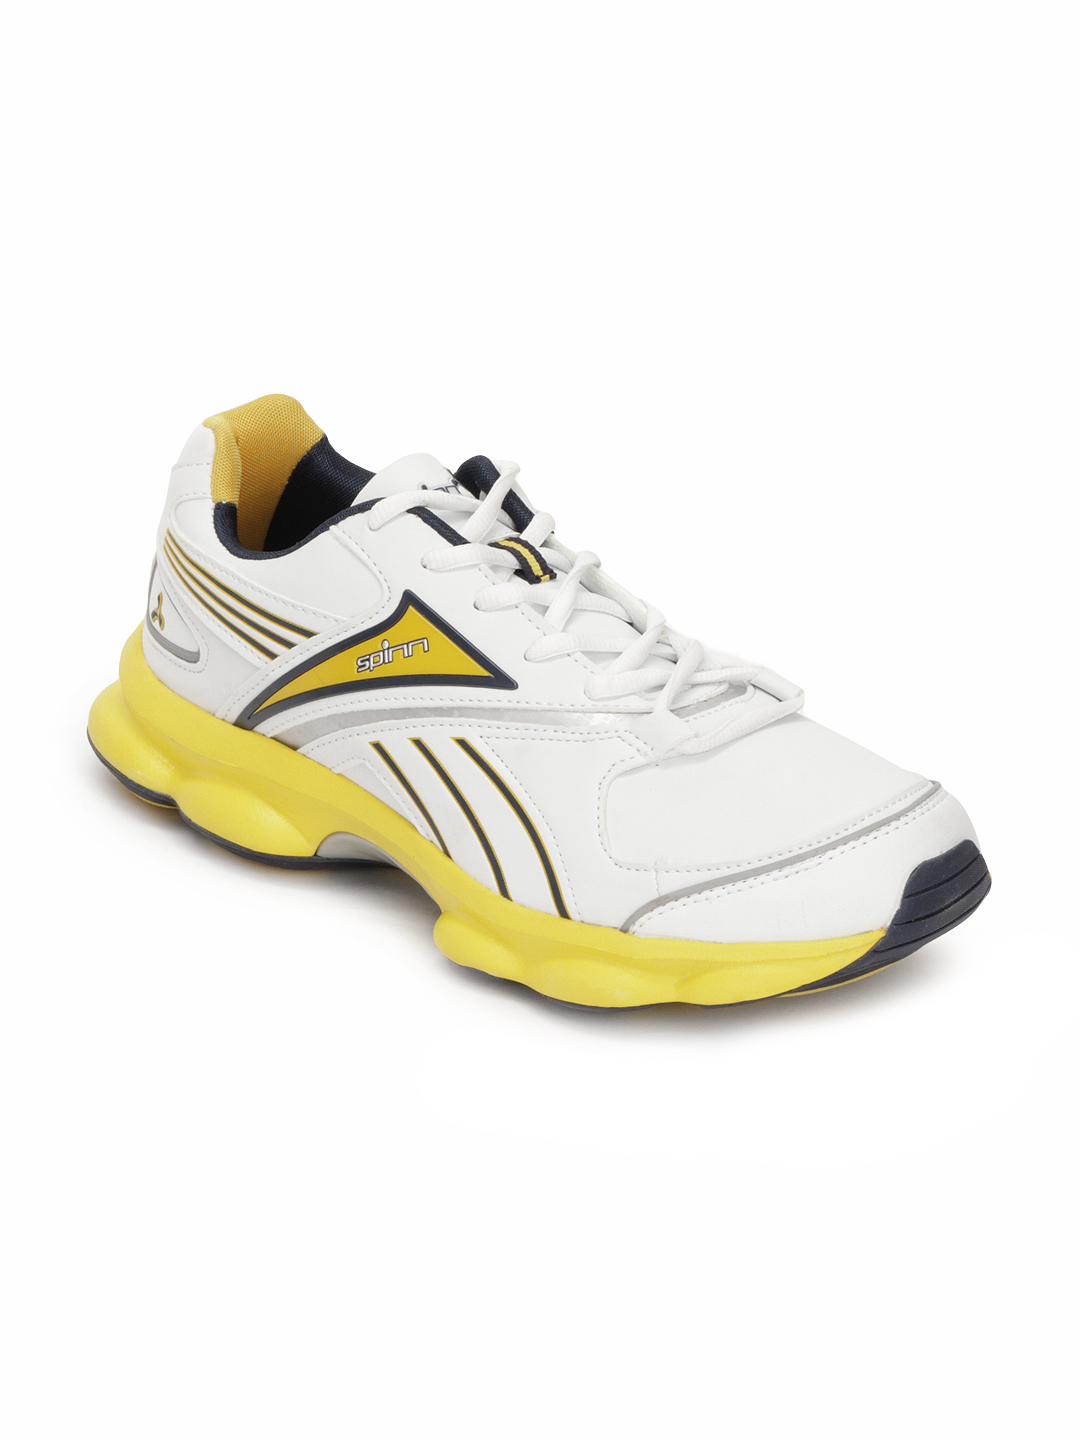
Spinn Men Texan White Sports Shoes
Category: Footwear / Shoes / Sports Shoes
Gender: Men
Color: White
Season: Summer 2013
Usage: Sports